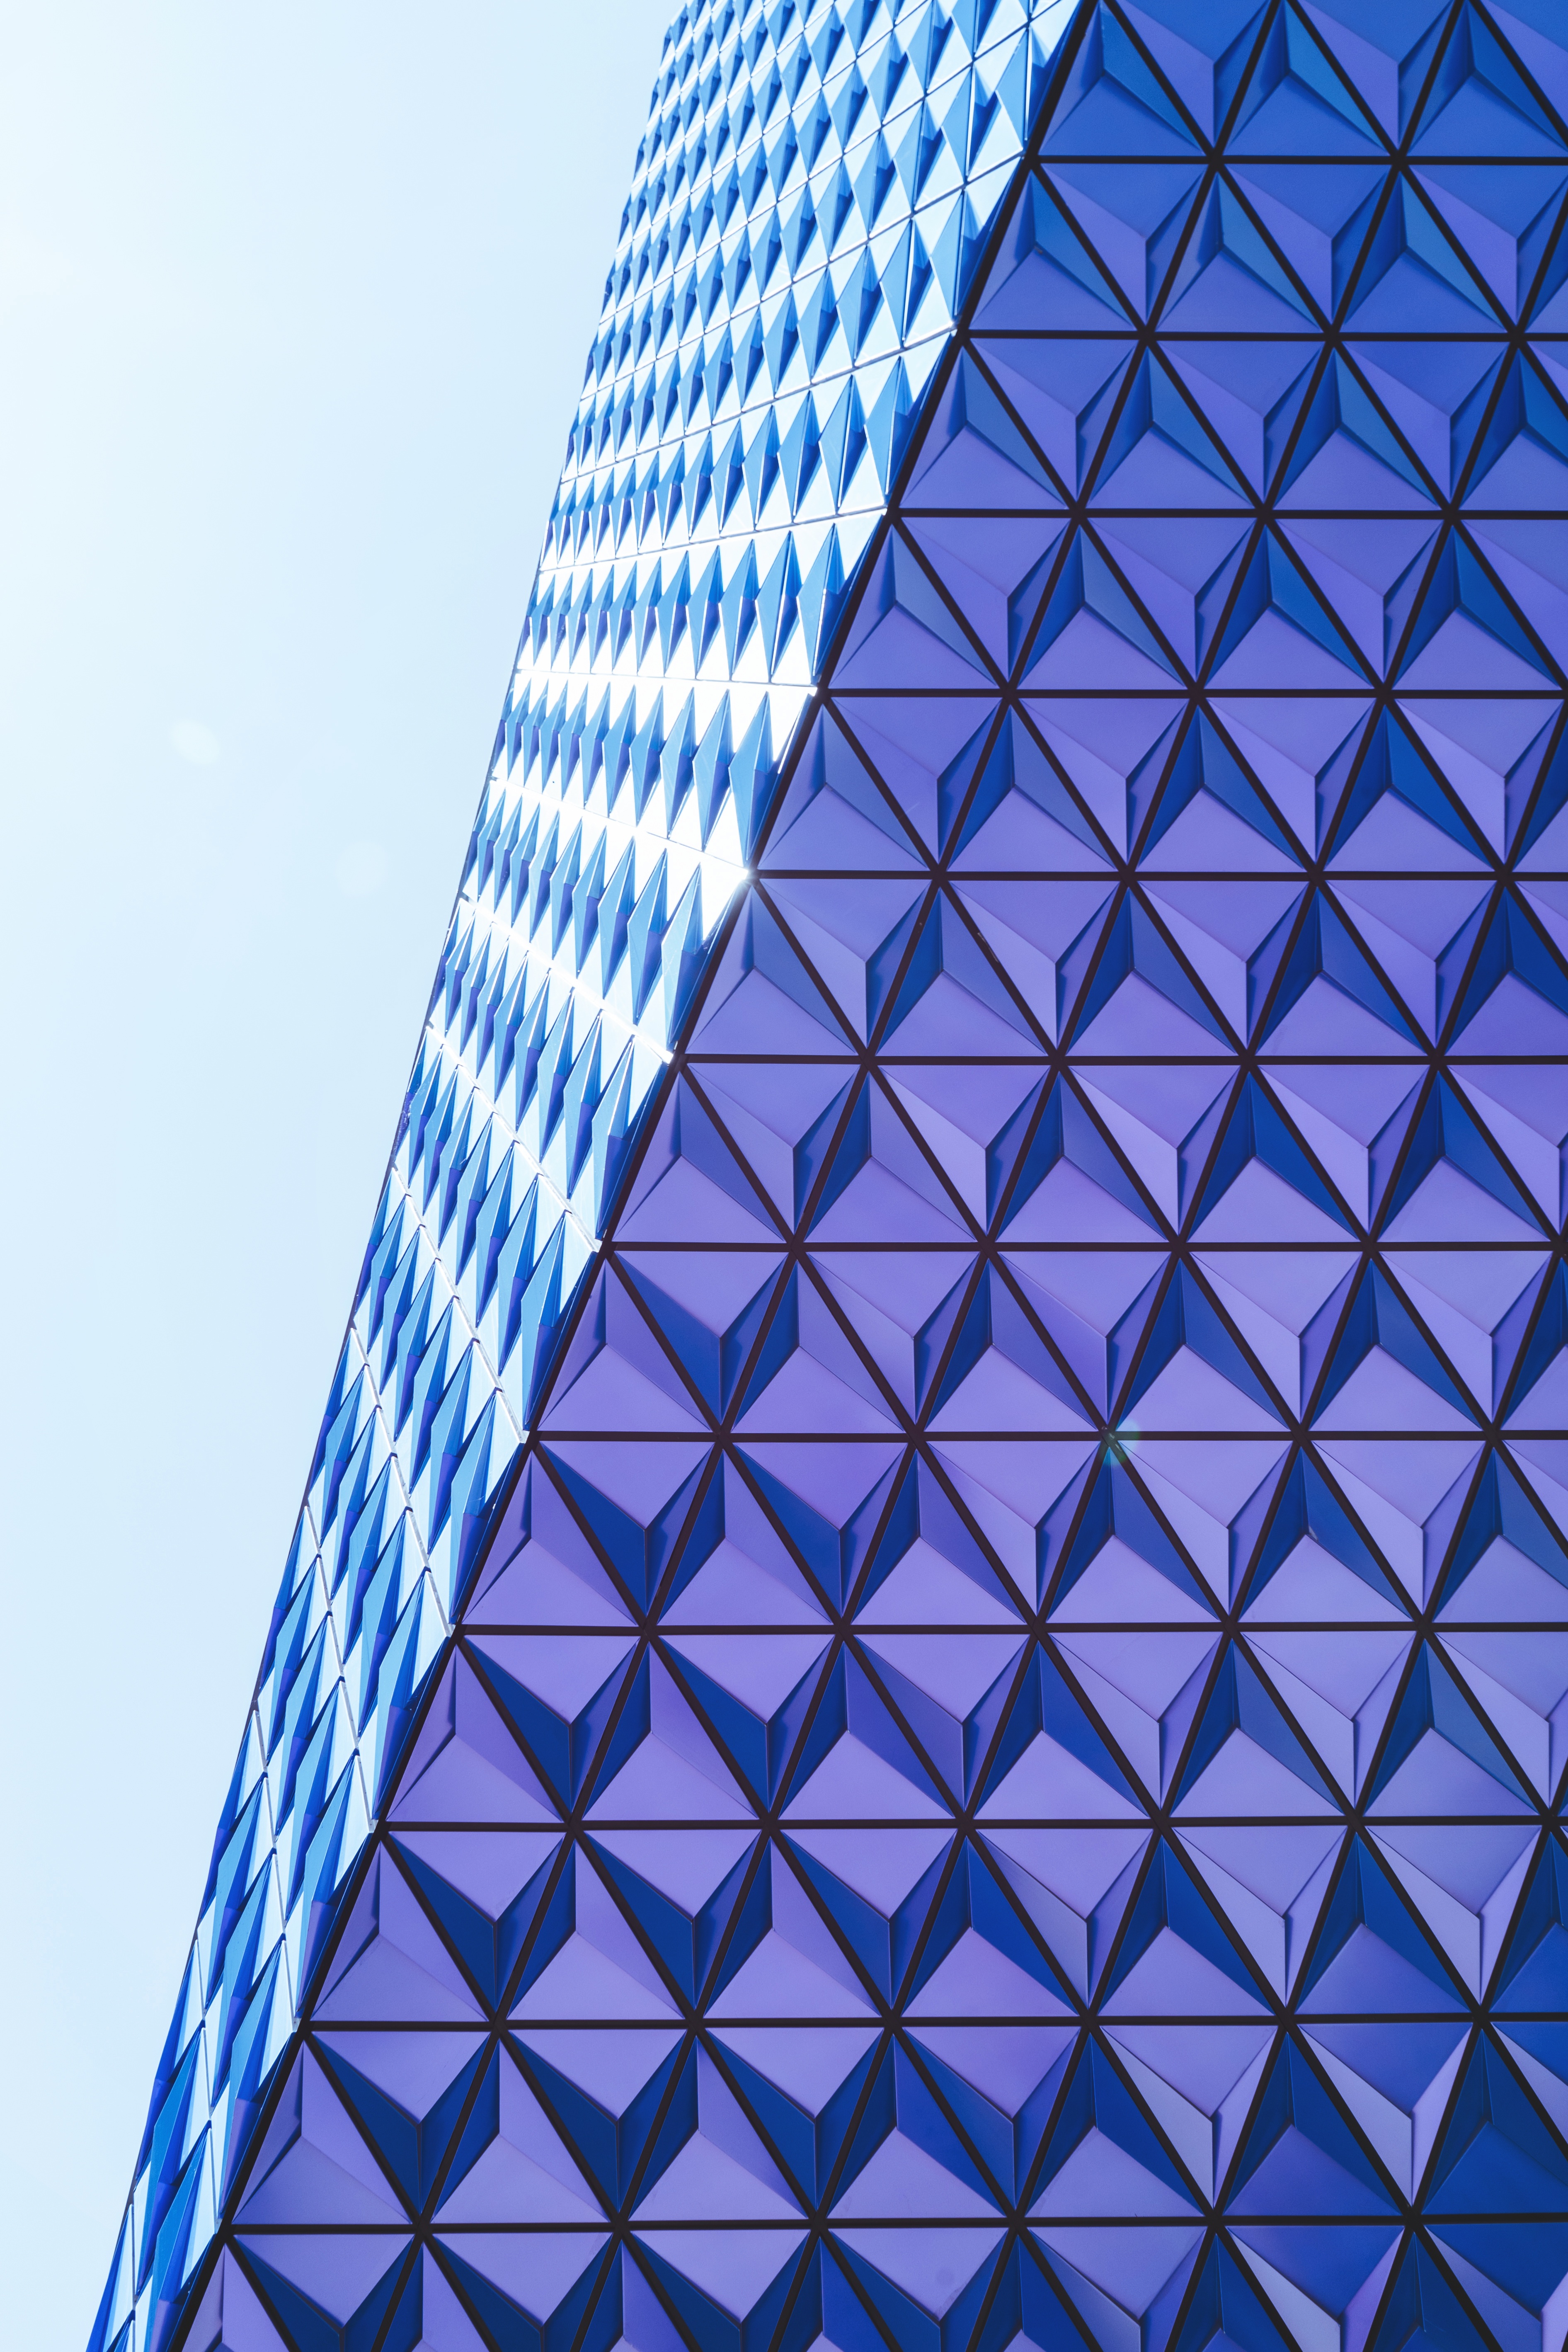
skyscraper, pattern, line, color, facade, blue, circle, design, triangle, net, symmetry, shape, daylighting